Eric Harroun

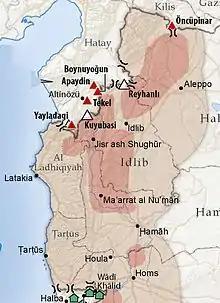
Map of rebel FSA-held territory (in red) in Syria, circa June 2012. In January 2013, Harroun entered Syria on foot via Kilis (top right of map). He then hailed a taxi to Azaz (not pictured in map), in between Kilis and Aleppo.

He visited Egypt around November 2010, at the cusp of the 2011 Egyptian revolution and the overall Arab Spring. On January 25, 2011, he posted pictures of himself in Cairo's Tahrir Square, participating in pro-democracy protests. He was twice arrested by Hosni Mubarak's security forces and detained. On February 14, from Beirut, he alleged that he had been held at gunpoint while in Egypt. He later visited Turkey in November 2012.